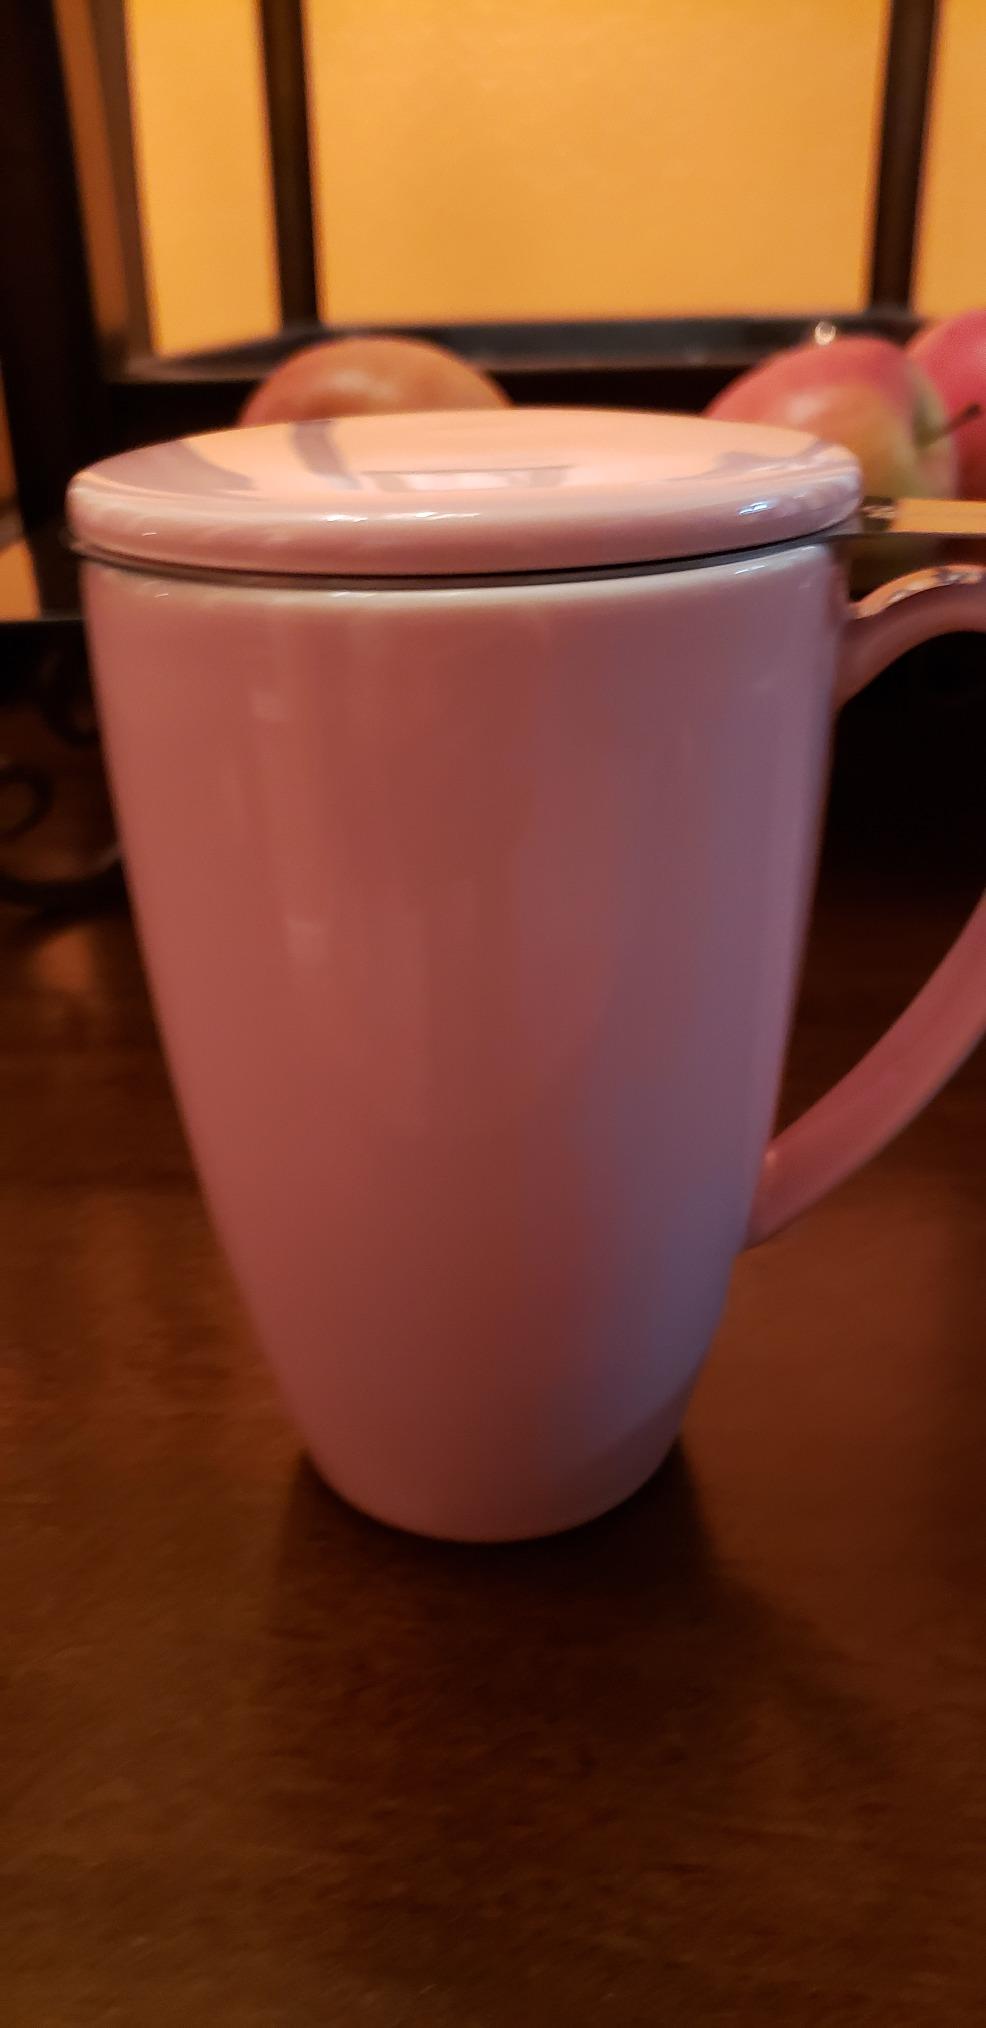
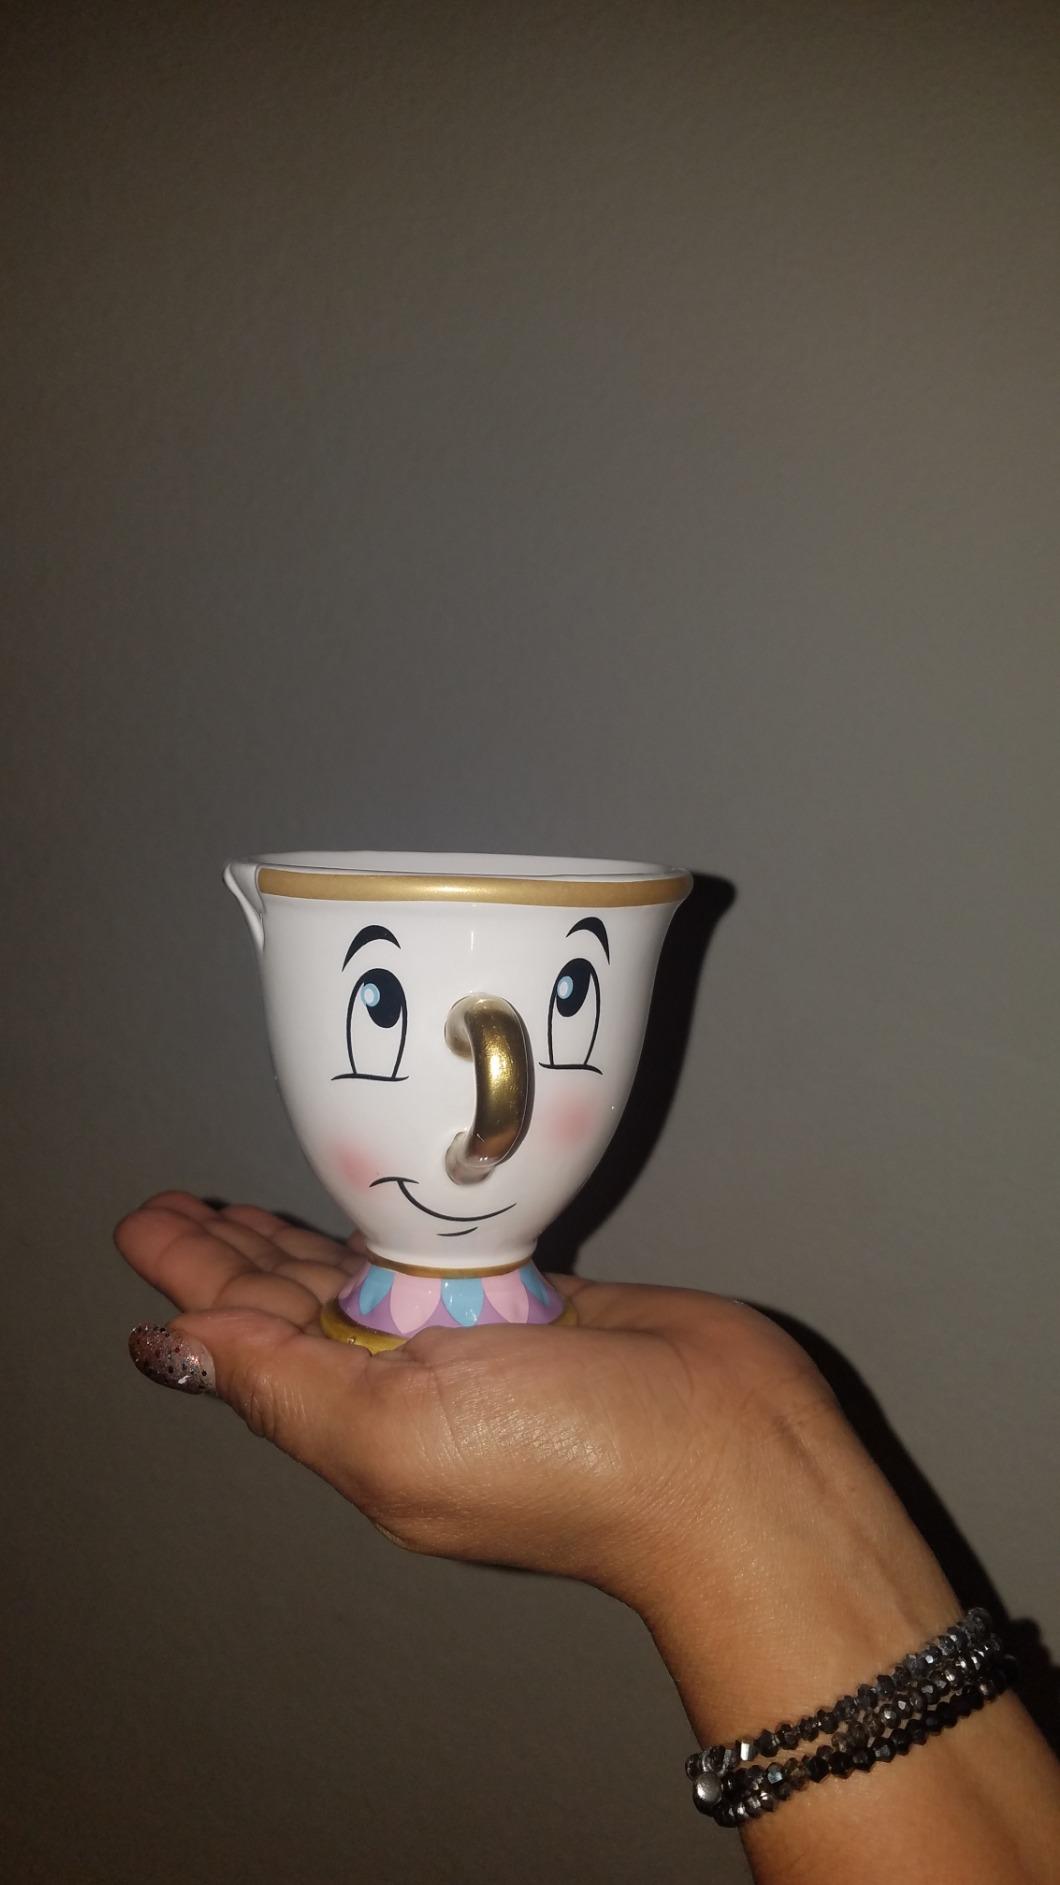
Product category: items_mug
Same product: no